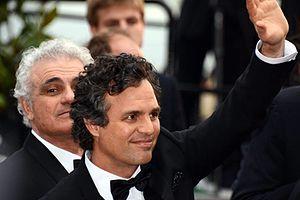
Mark Ruffalo au festival de Cannes
Mark Ruffalo [mɑɹk ˈɹʌfəloʊ] est un acteur, producteur de cinéma, scénariste et réalisateur américain, né le 22 novembre 1967 à Kenosha.